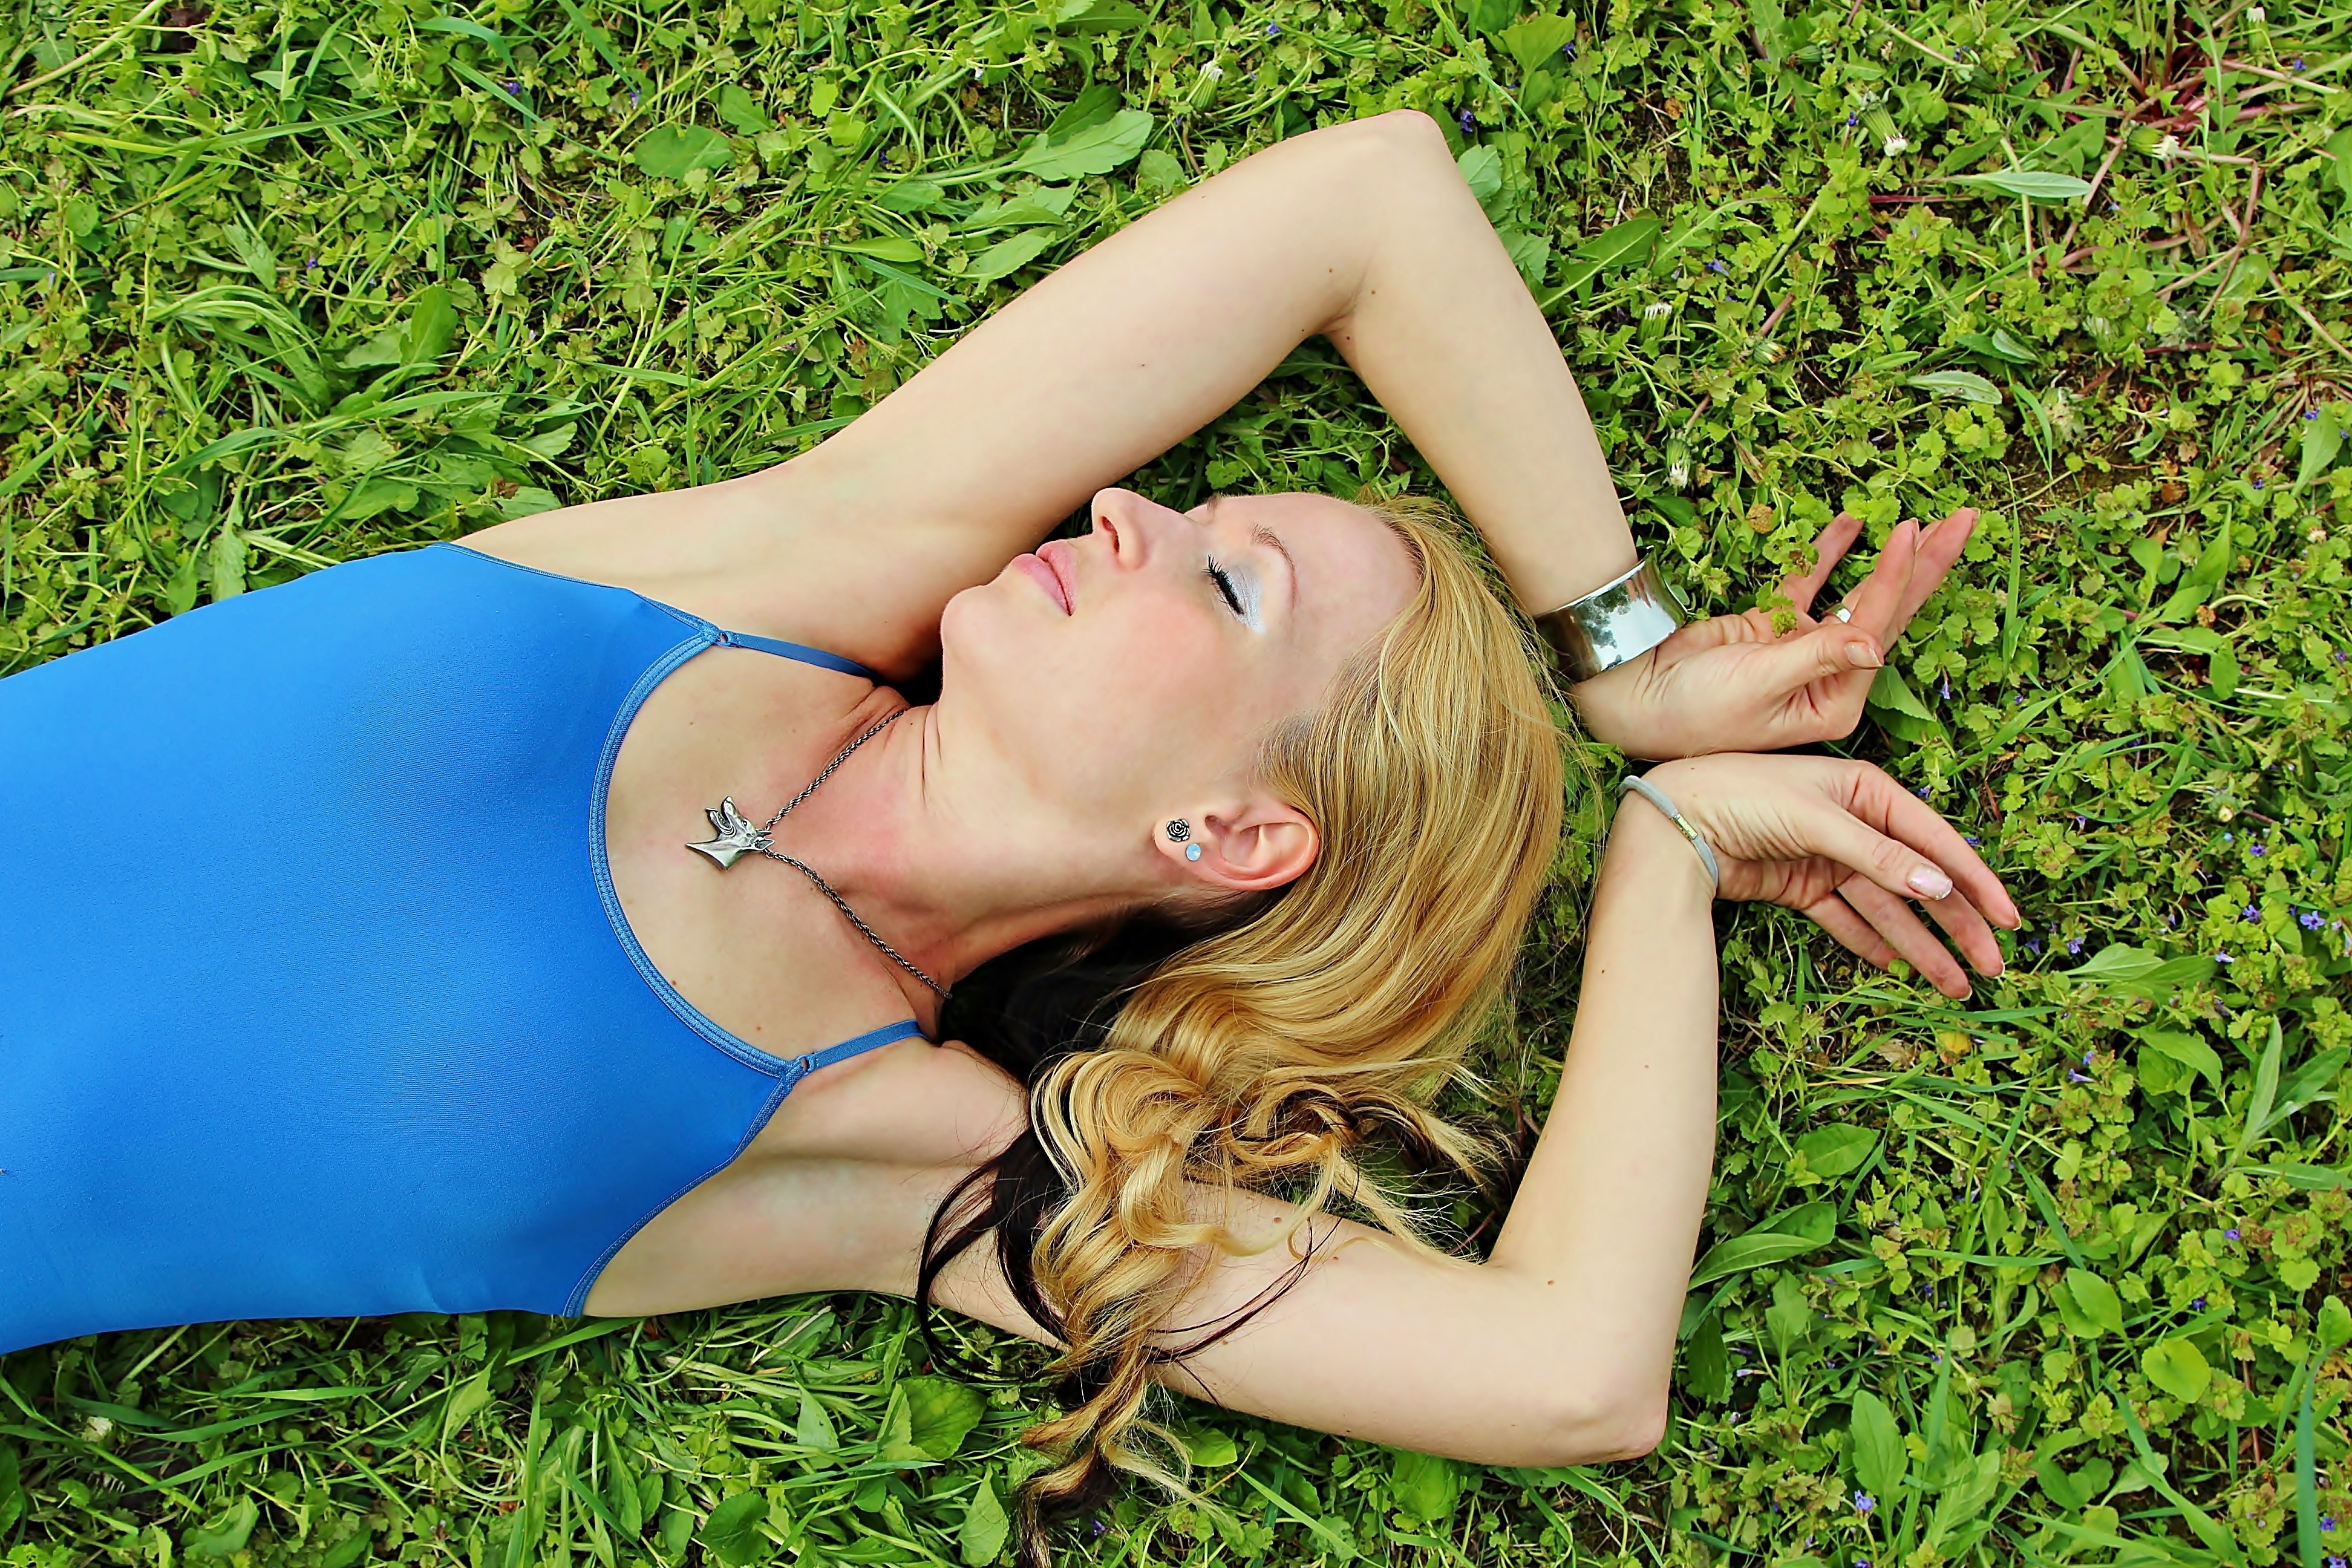
hand, grass, girl, woman, hair, lawn, photography, leg, model, green, jungle, sitting, clothing, lady, blonde, hairstyle, long hair, human body, beauty, blond, lie, photo shoot, sense, human positions, art model